Dear Dia

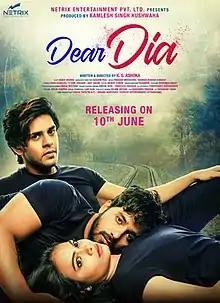
Dear Dia Poster

Dear Dia is a 2022 Indian Hindi-language romantic drama film written and directed by K S Ashoka. A remake of his Kannada film "Dia" (2020), the film stars Mihika Kushwaha, Pruthvi Ambaar, and Ujjwal Sharma. Hindi version of "Dia" was produced by Kamlesh Singh Kushwaha. Dear Dia trailer was released on 10 May and film was released on 10 June 2022. Unlike the original, Hindi remake went unnoticed due to poor buzz and promotions.